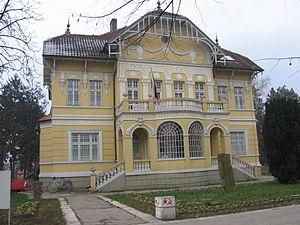
Cet article recense les monuments culturels du district de Pomoravlje en Serbie.